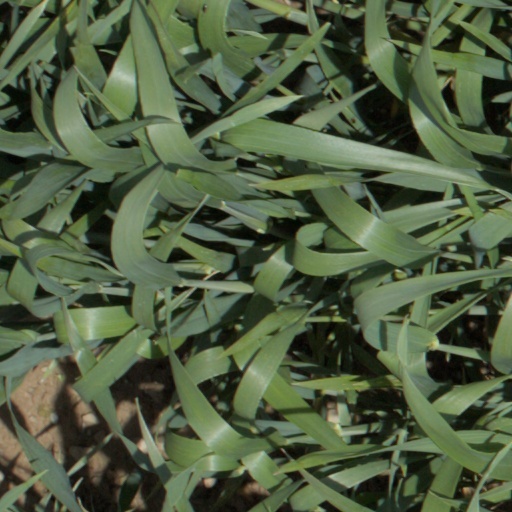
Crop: wheat